77 Frigga

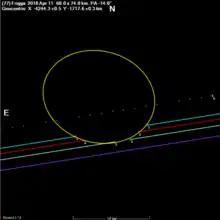
A three-chord occultation plot of the asteroid 77 Frigga, observed 2018 April 11th from eastern Australia.

Since 1999 there have been four stellar occultations by the asteroid. The first three were single chord observations, and the fourth was a 3-chord observation, and a miss. The best fit ellipse measures 60.0 × 74.0 kilometres at PA -14degrees.